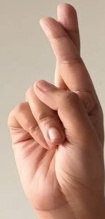
ASL sign: R